Capuchino High School

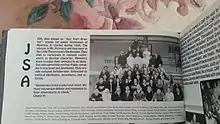
A yearbook photo from 1999.

SMUHSD residents approved Measure D in November 2000, which authorized funding for school renovation and modernization. Capuchino has a renovated science wing, a new spirit court and cafeteria building, and several new classrooms adjoining the new administration building.